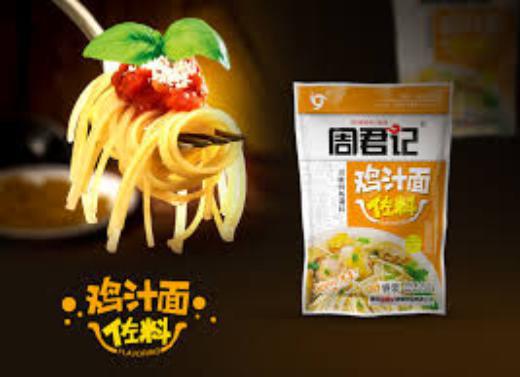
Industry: Food